Franklin Barbecue

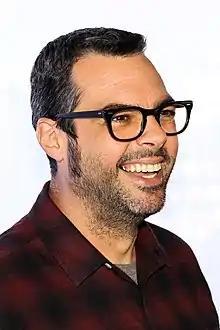
Aaron Franklin

In 2009, Aaron Franklin launched the restaurant in a trailer. The restaurant has sold out of brisket every day since its establishment. Franklin Barbecue moved to a brick and mortar location in 2011. The building was painted in the same color scheme as the original trailer Franklin started in. The restaurant appeared on "" in September 2012. In July 2014, President Barack Obama visited the restaurant and bought lunch for those in line behind him. The restaurant is prominently featured in a scene from the 2014 Jon Favreau film "Chef", with speaking cameos by owner Aaron Franklin and general manager Benji Jacob.